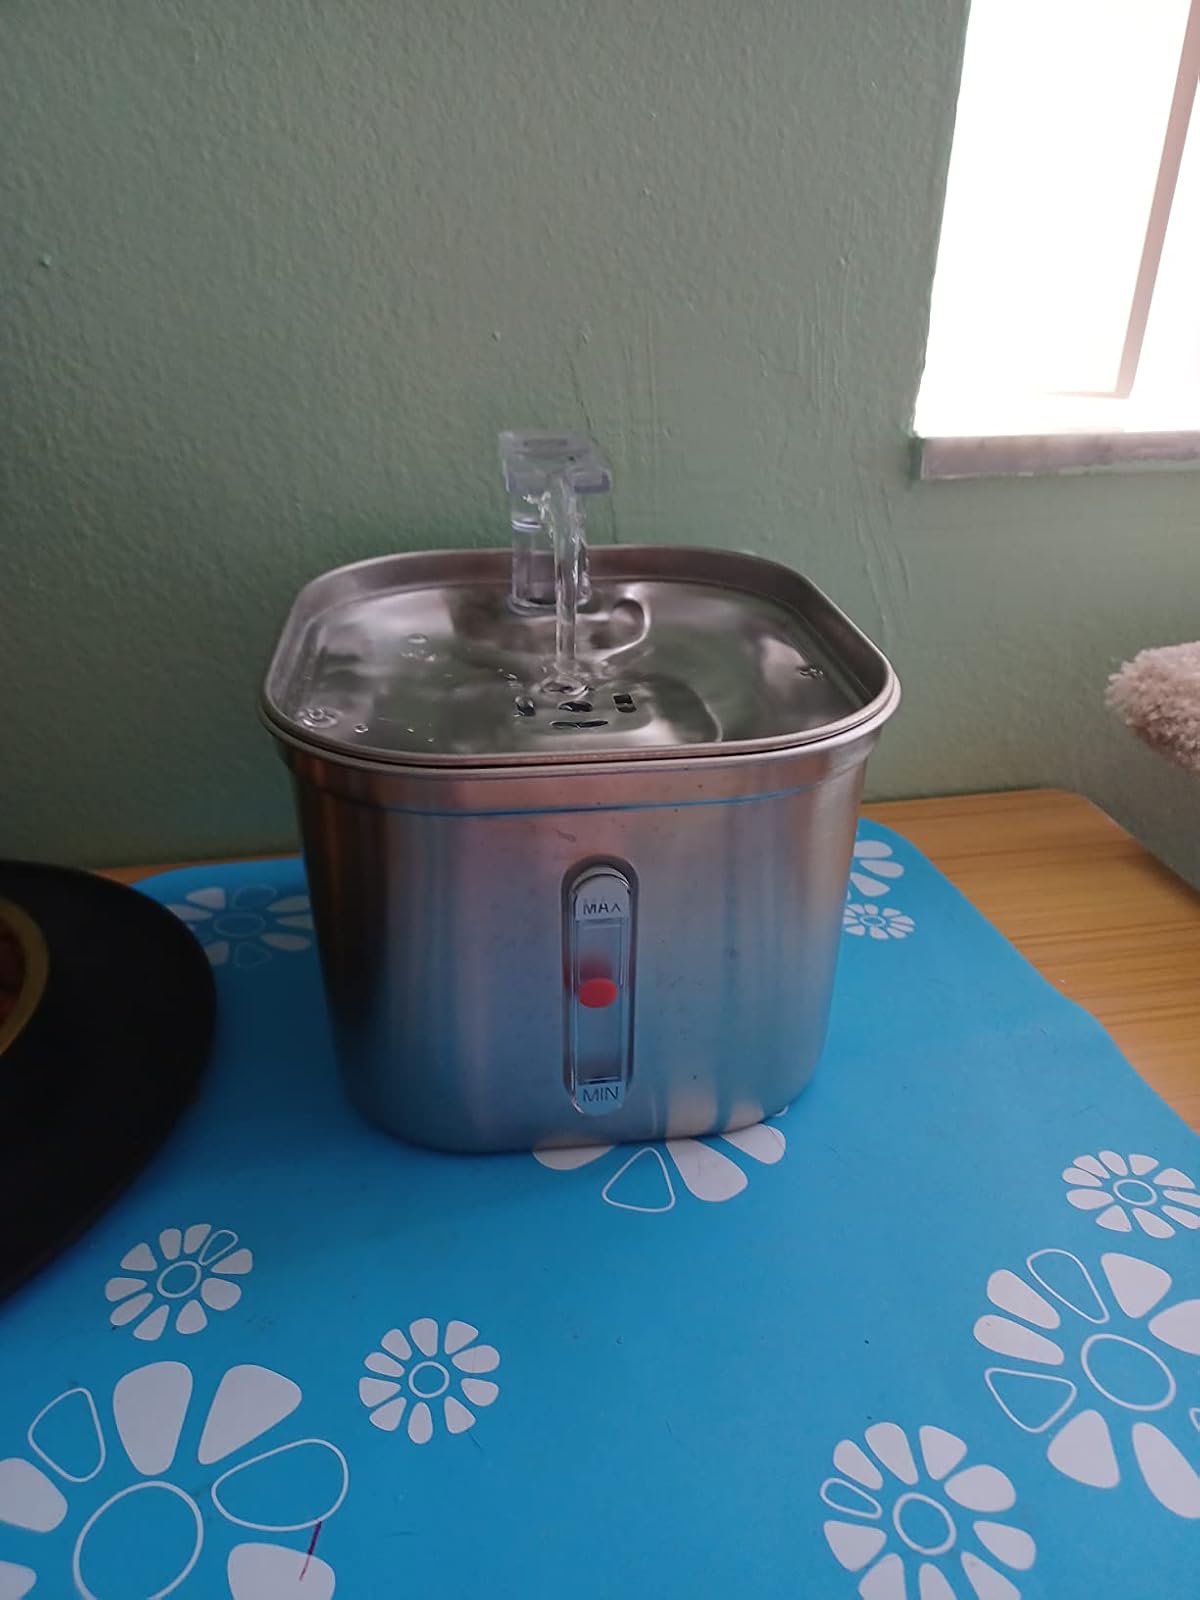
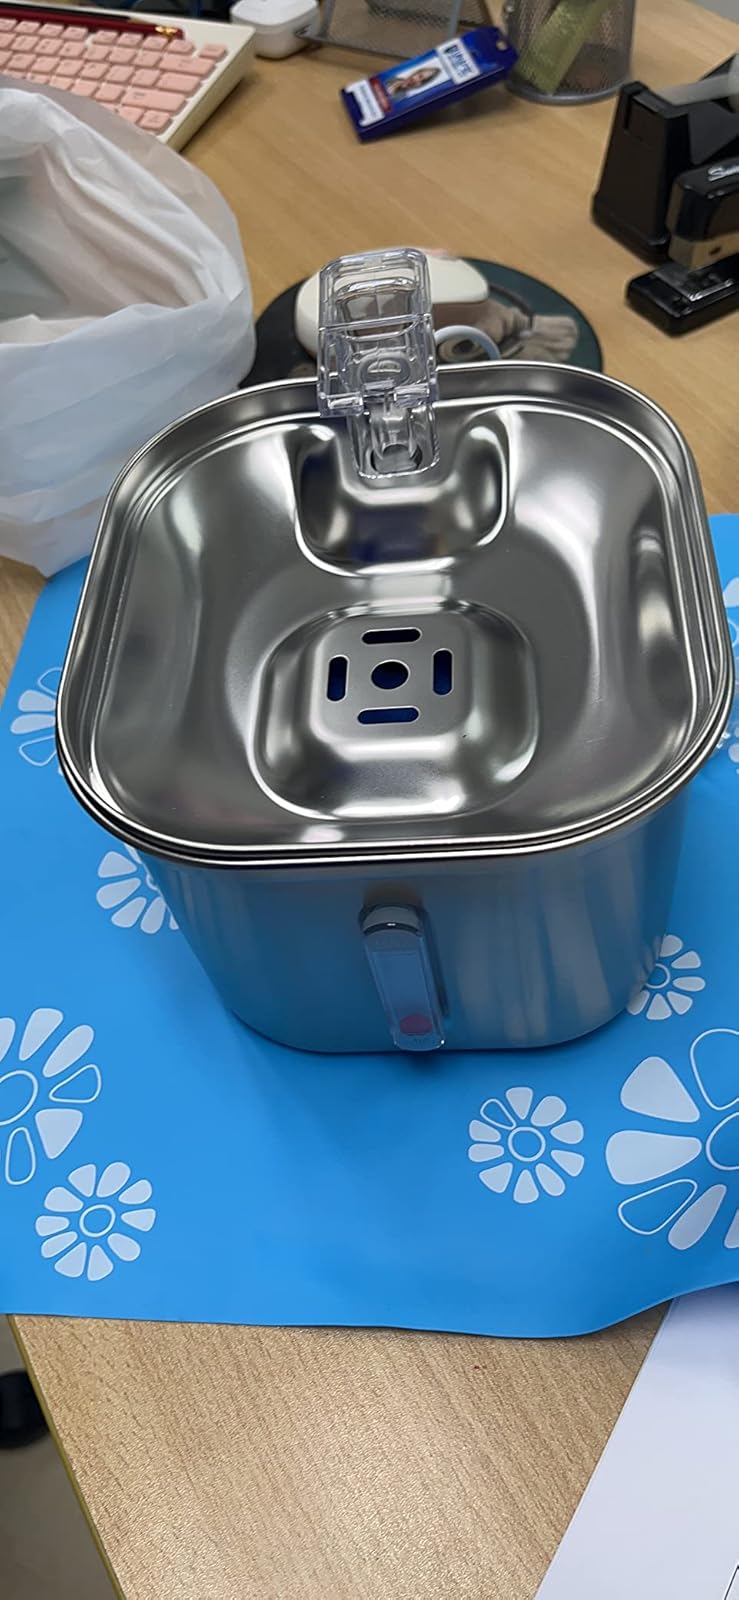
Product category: items_bowl
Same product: yes